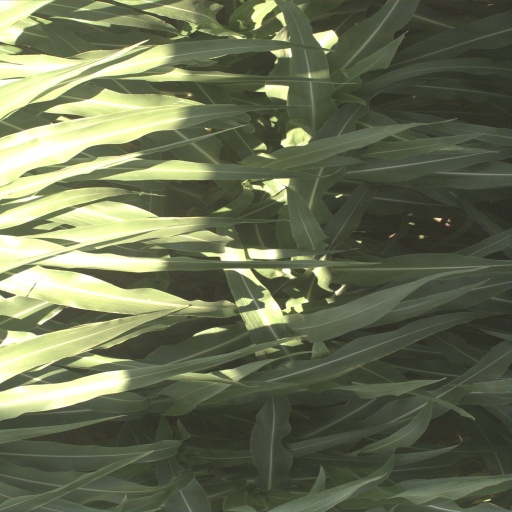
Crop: sorghum